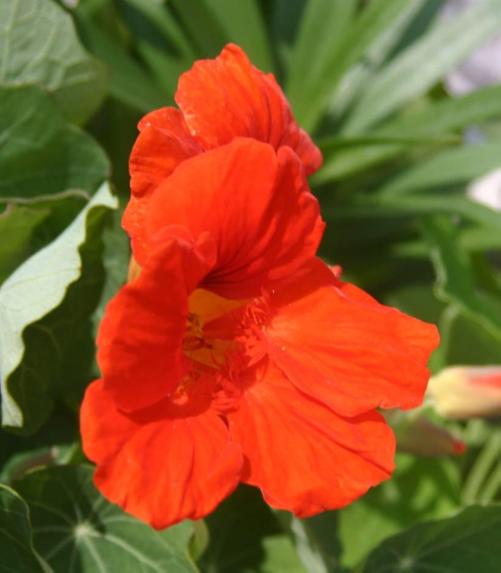
Label: watercress